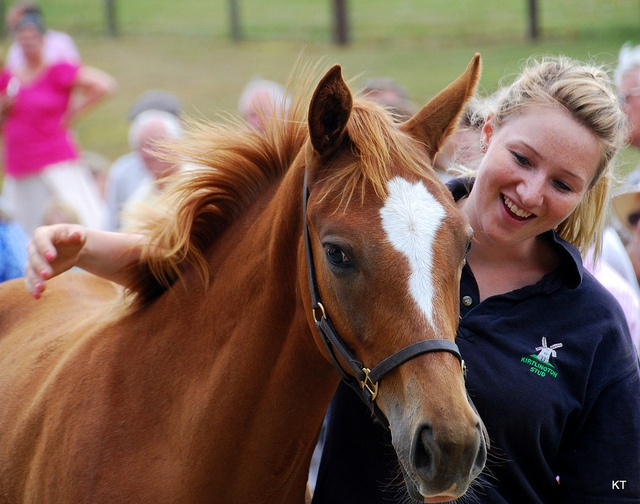
A woman smiling with her arm around a brown horse.
A woman stands close to a young horse with many onlookers in the background.
A woman smiles while petting an adult horse.
a woman smiling at her brown horse with people behind them
A young lady putting her arm around a horse.